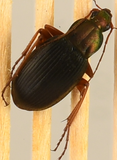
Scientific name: Chlaenius aestivus
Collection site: Smithsonian Environmental Research Center NEON (SERC), plot SERC_009